Verkhatoy

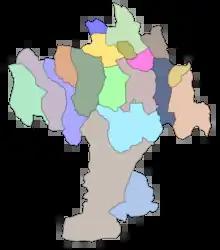
Map of Vedensky District. Verkhatoy is in the Tsa-Vedeno rural settlement, in the north

Verkhatoy is located between the Elistanzhi and Khulkhulau rivers. It is north-east of the village of Vedeno.